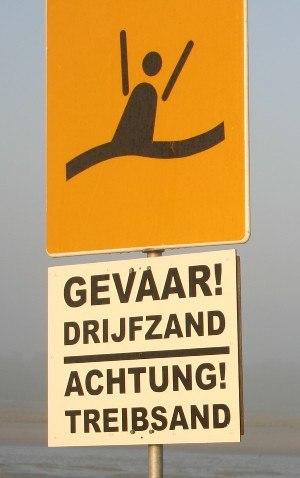
Le Polder noir inondé est une réserve naturelle de la côte de Flandre zélandaise située en mer du Nord près du village de Nieuwvliet, à environ 5 km à l'est du Zwin. Cette réserve appartient à la fondation Het Zeeuwse Landschap, qui s'occupe de sa gestion.